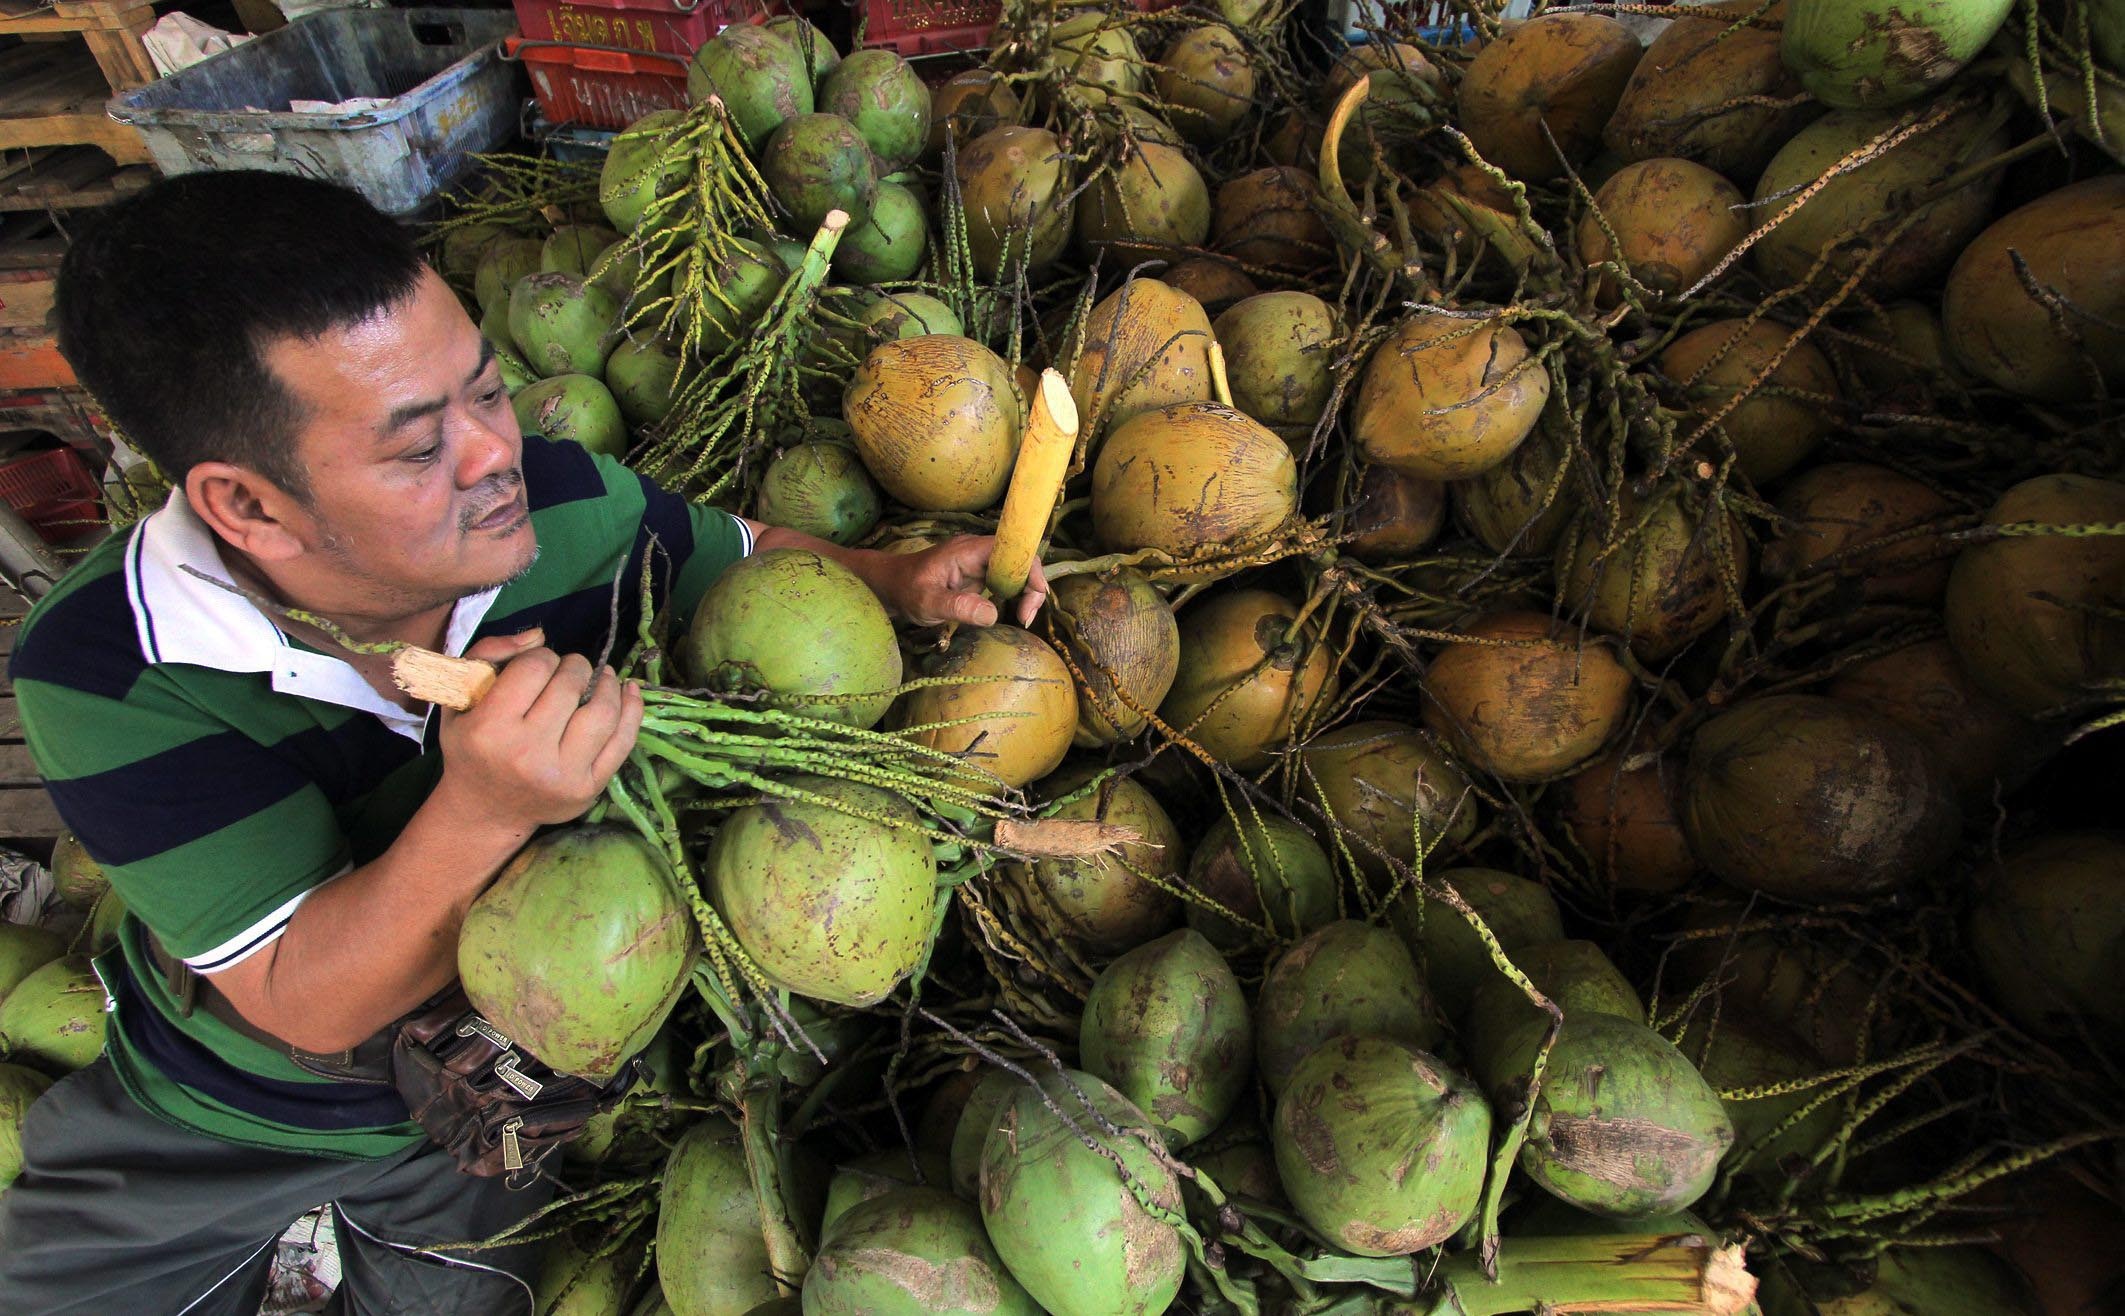
plant, fruit, food, palm, produce, vegetable, tropical, asia, agriculture, gourd, coconut, malaysia